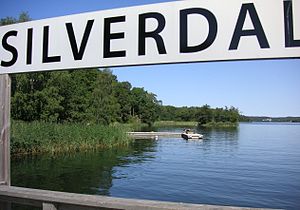
Sollentuna / Galleri
Sollentuna er en bydel i Upplands Väsby och Sollentuna's byområde der ligger i det svenske län Stockholms län i Uppland. Frem til 1990 var Sollentuna et selvstændigt byområde som også omfattede de tidligere byer Rotebro og Viby. Sollentuna Centrum udgør den centrale del af kommunen og ligger i den ældre bydel Tureberg. Oprindeligt lå centrum dog i den gamle Sollentuna kirkeby ved Sollentuna Kirke, beliggende mellem Norrviken og Rotebro. Da Norrviken i sin tid blev skabt som sognekommune i 1929, flyttede man flere forvaltningsområder fra kirkebyen og dertil, inden man i 1944 igen flyttede forvaltningen videre til Tureberg, som nu udgjorde et centrum for byområdet. Forvaltningsdelen blev nu kaldt Sollentuna köping.